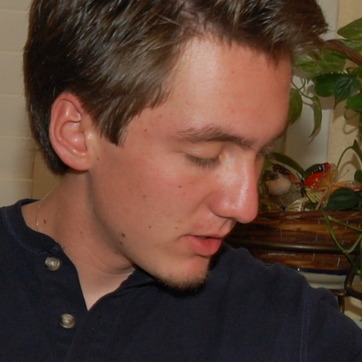
Material: skin